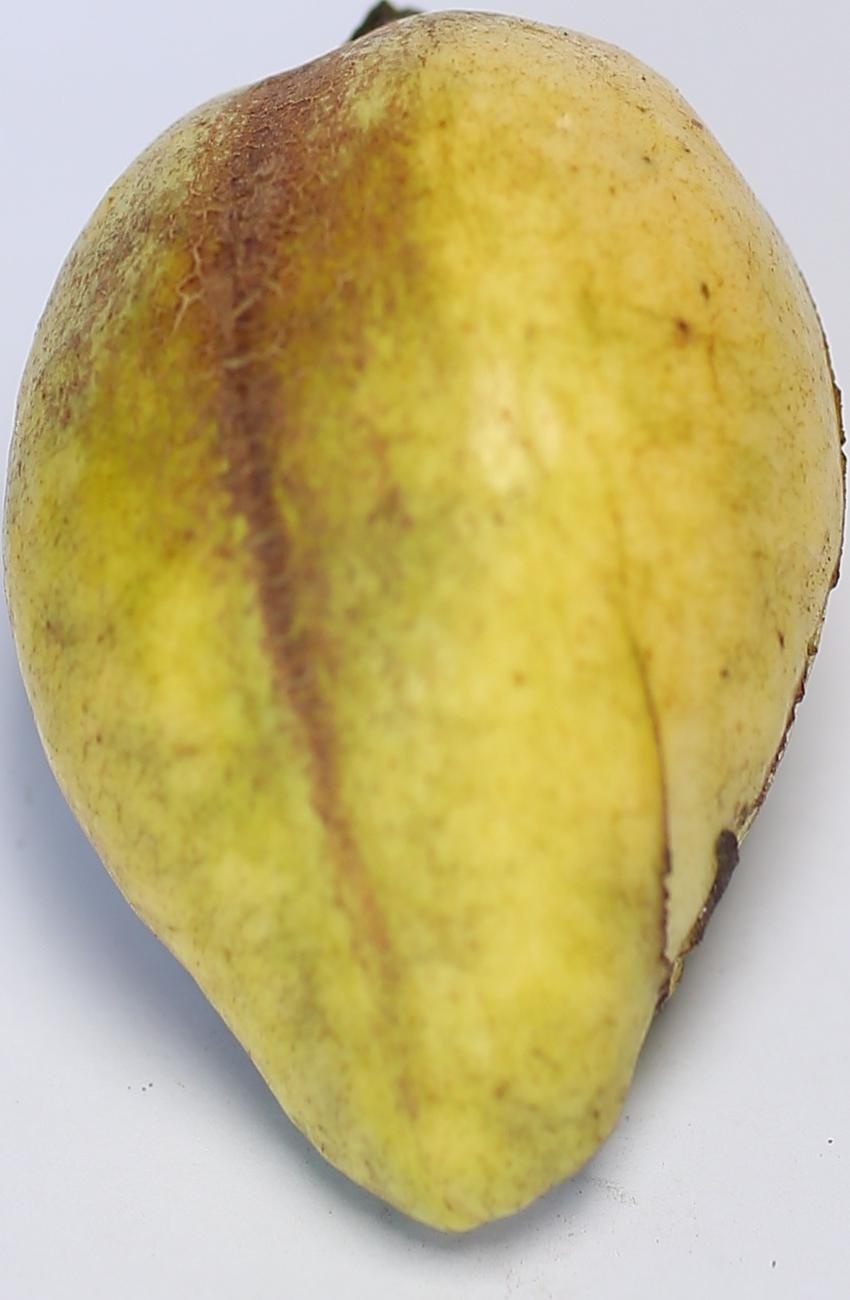
Maturity: ripe
Variety: thadhrami